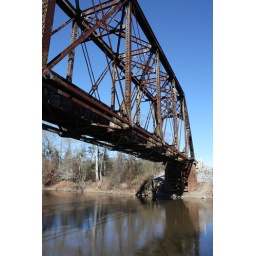
Old railroad truss bridge over the Pearl River on the Louisiana-Mississippi state line.